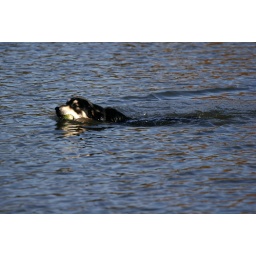
dog retrieving a ball from a pond in richmond park